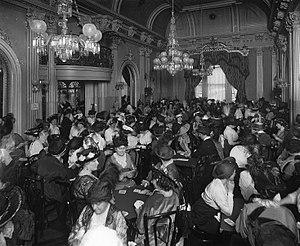
Photographie Partie de cartes, groupe de Lady Allan, Ravenscrag, Montréal, QC, 1914
La maison Ravenscrag est une maison bourgeoise située dans le quartier du Mille carré doré de l'arrondissement Ville-Marie à Montréal au Canada.